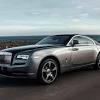
Vehicle type: Cars